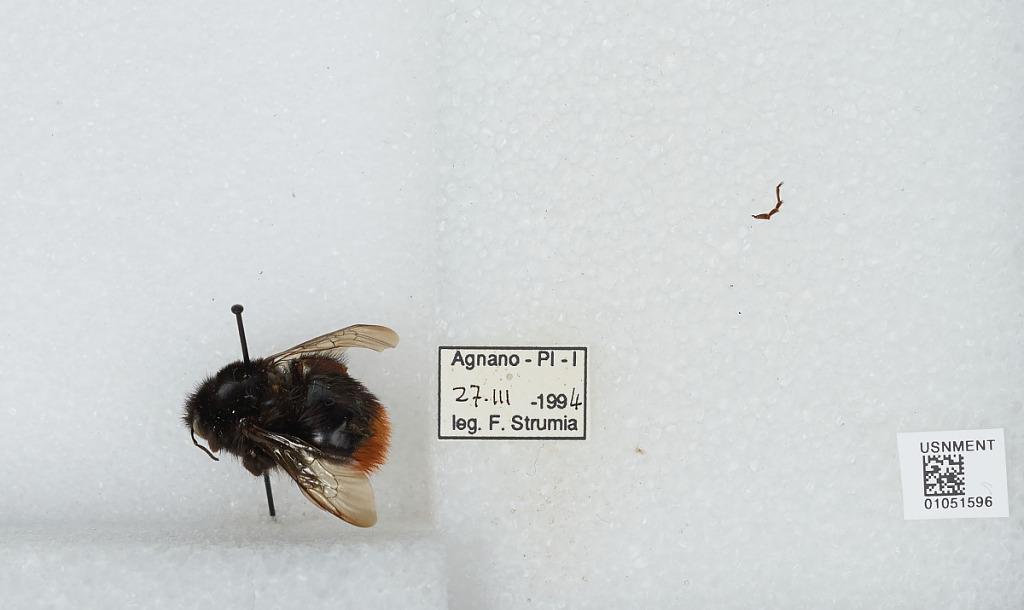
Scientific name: Bombus sp.
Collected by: F. Strumia
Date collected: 1994-3-27
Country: Italy
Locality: Agnano, Pl - 1